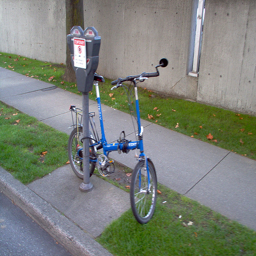
A bicycle leaning up against a parking meter.
Bike designed with high seat next to expired parking meter
a blue bicycle is parked up against a parking meter
A bicycle is chained to a parking meter.
The bike is parked next to the parking meter.